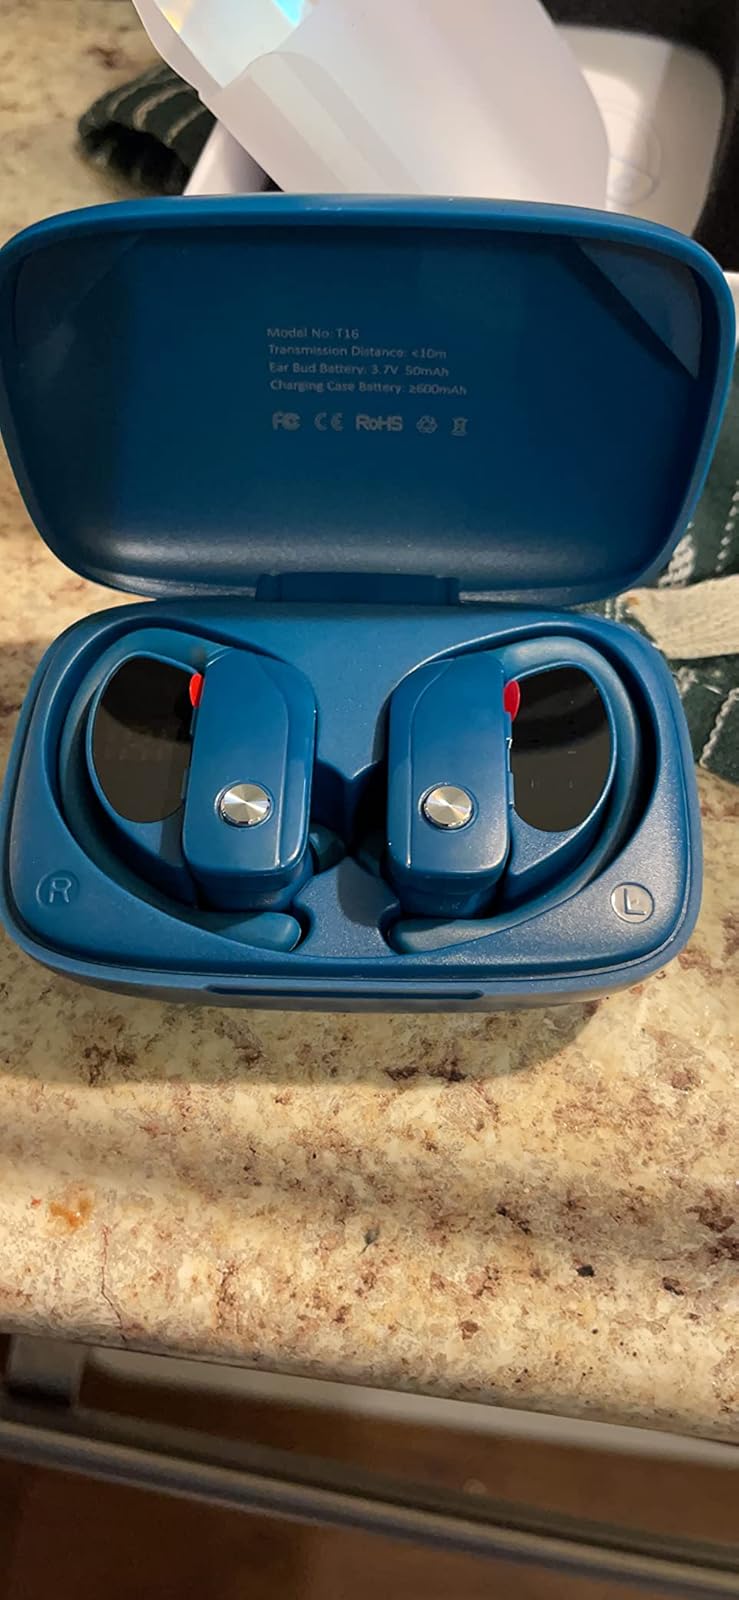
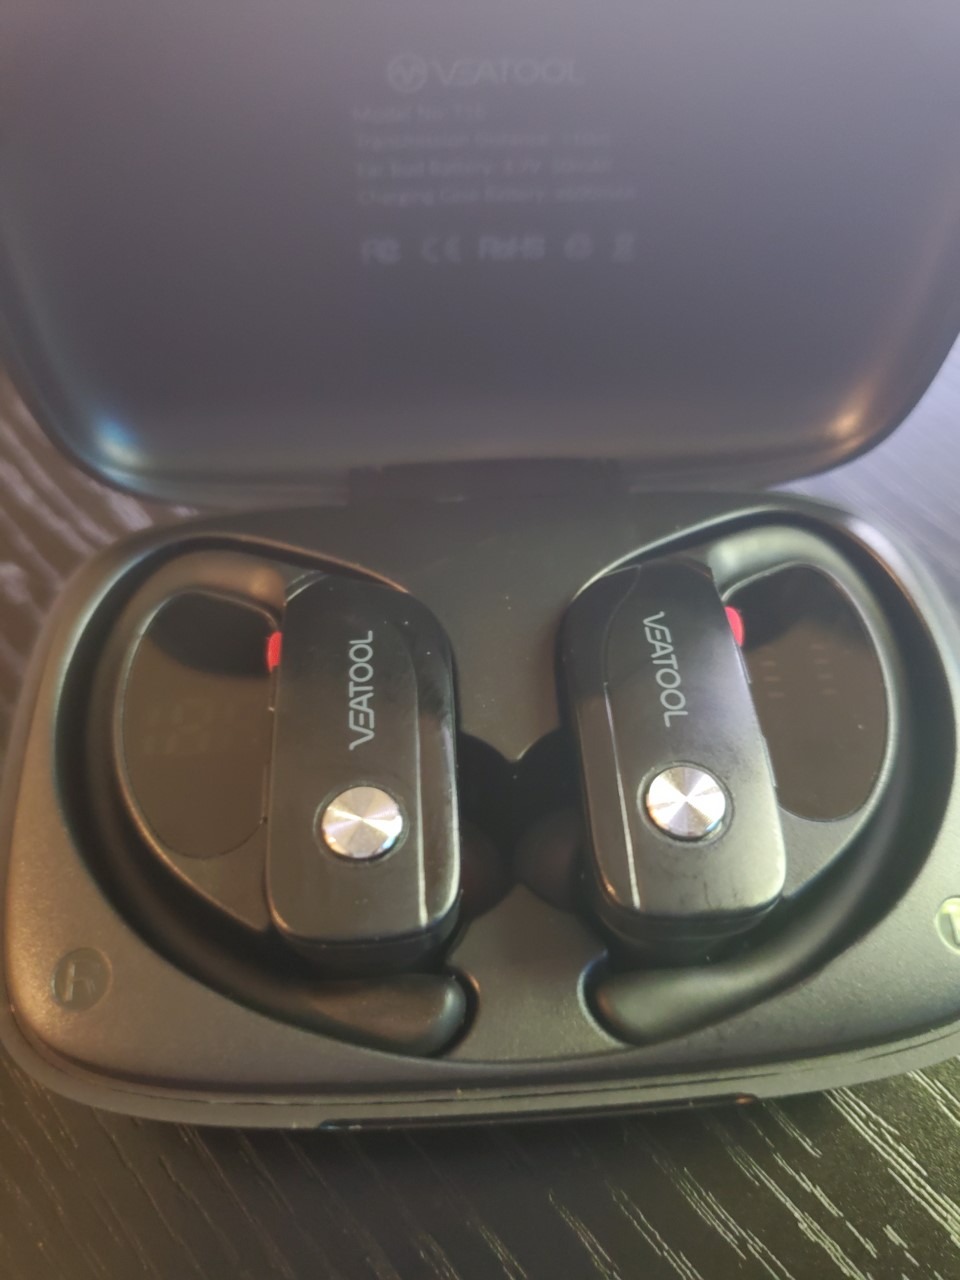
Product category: earbuds
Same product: no